Sevastopol Sketches

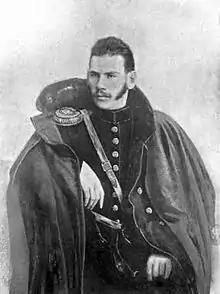
"Tolstoy during the Crimean War, c. 1854."

"Sevastopol in August" depicts the conclusion of the siege of Sevastopol and the eventual defeat and withdrawal of the Russian forces. The narrative focus alternates between Mikhail and Vladimir Kozeltsov, two brothers who both fight and eventually die for the Russian side.